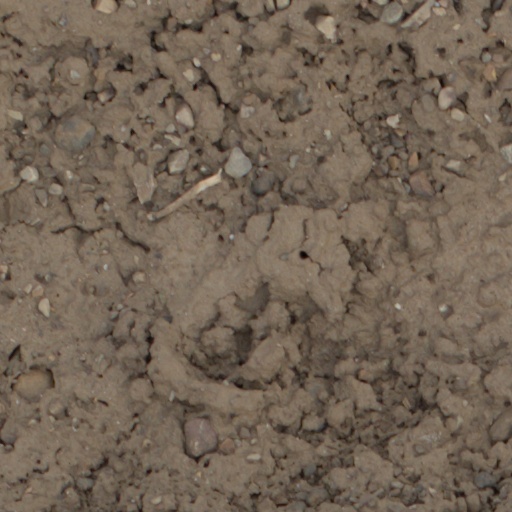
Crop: wheat